Organization for the Reconstruction of the Communist Party (Marxist–Leninist)

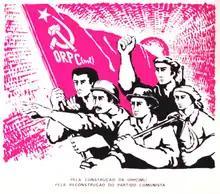
ORPC(ML) poster. Text at bottom reads "For the construction of ORPC(ML). For the reconstruction of the Communist Party"

Organization for the Reconstruction of the Communist Party (Marxist–Leninist) (in Portuguese: "Organização para a Reconstrução do Partido Comunista (Marxista-Leninista)") was a communist group in Portugal led by Francisco Martins Rodrigues. ORPC (M-L) was formed in April 1975.